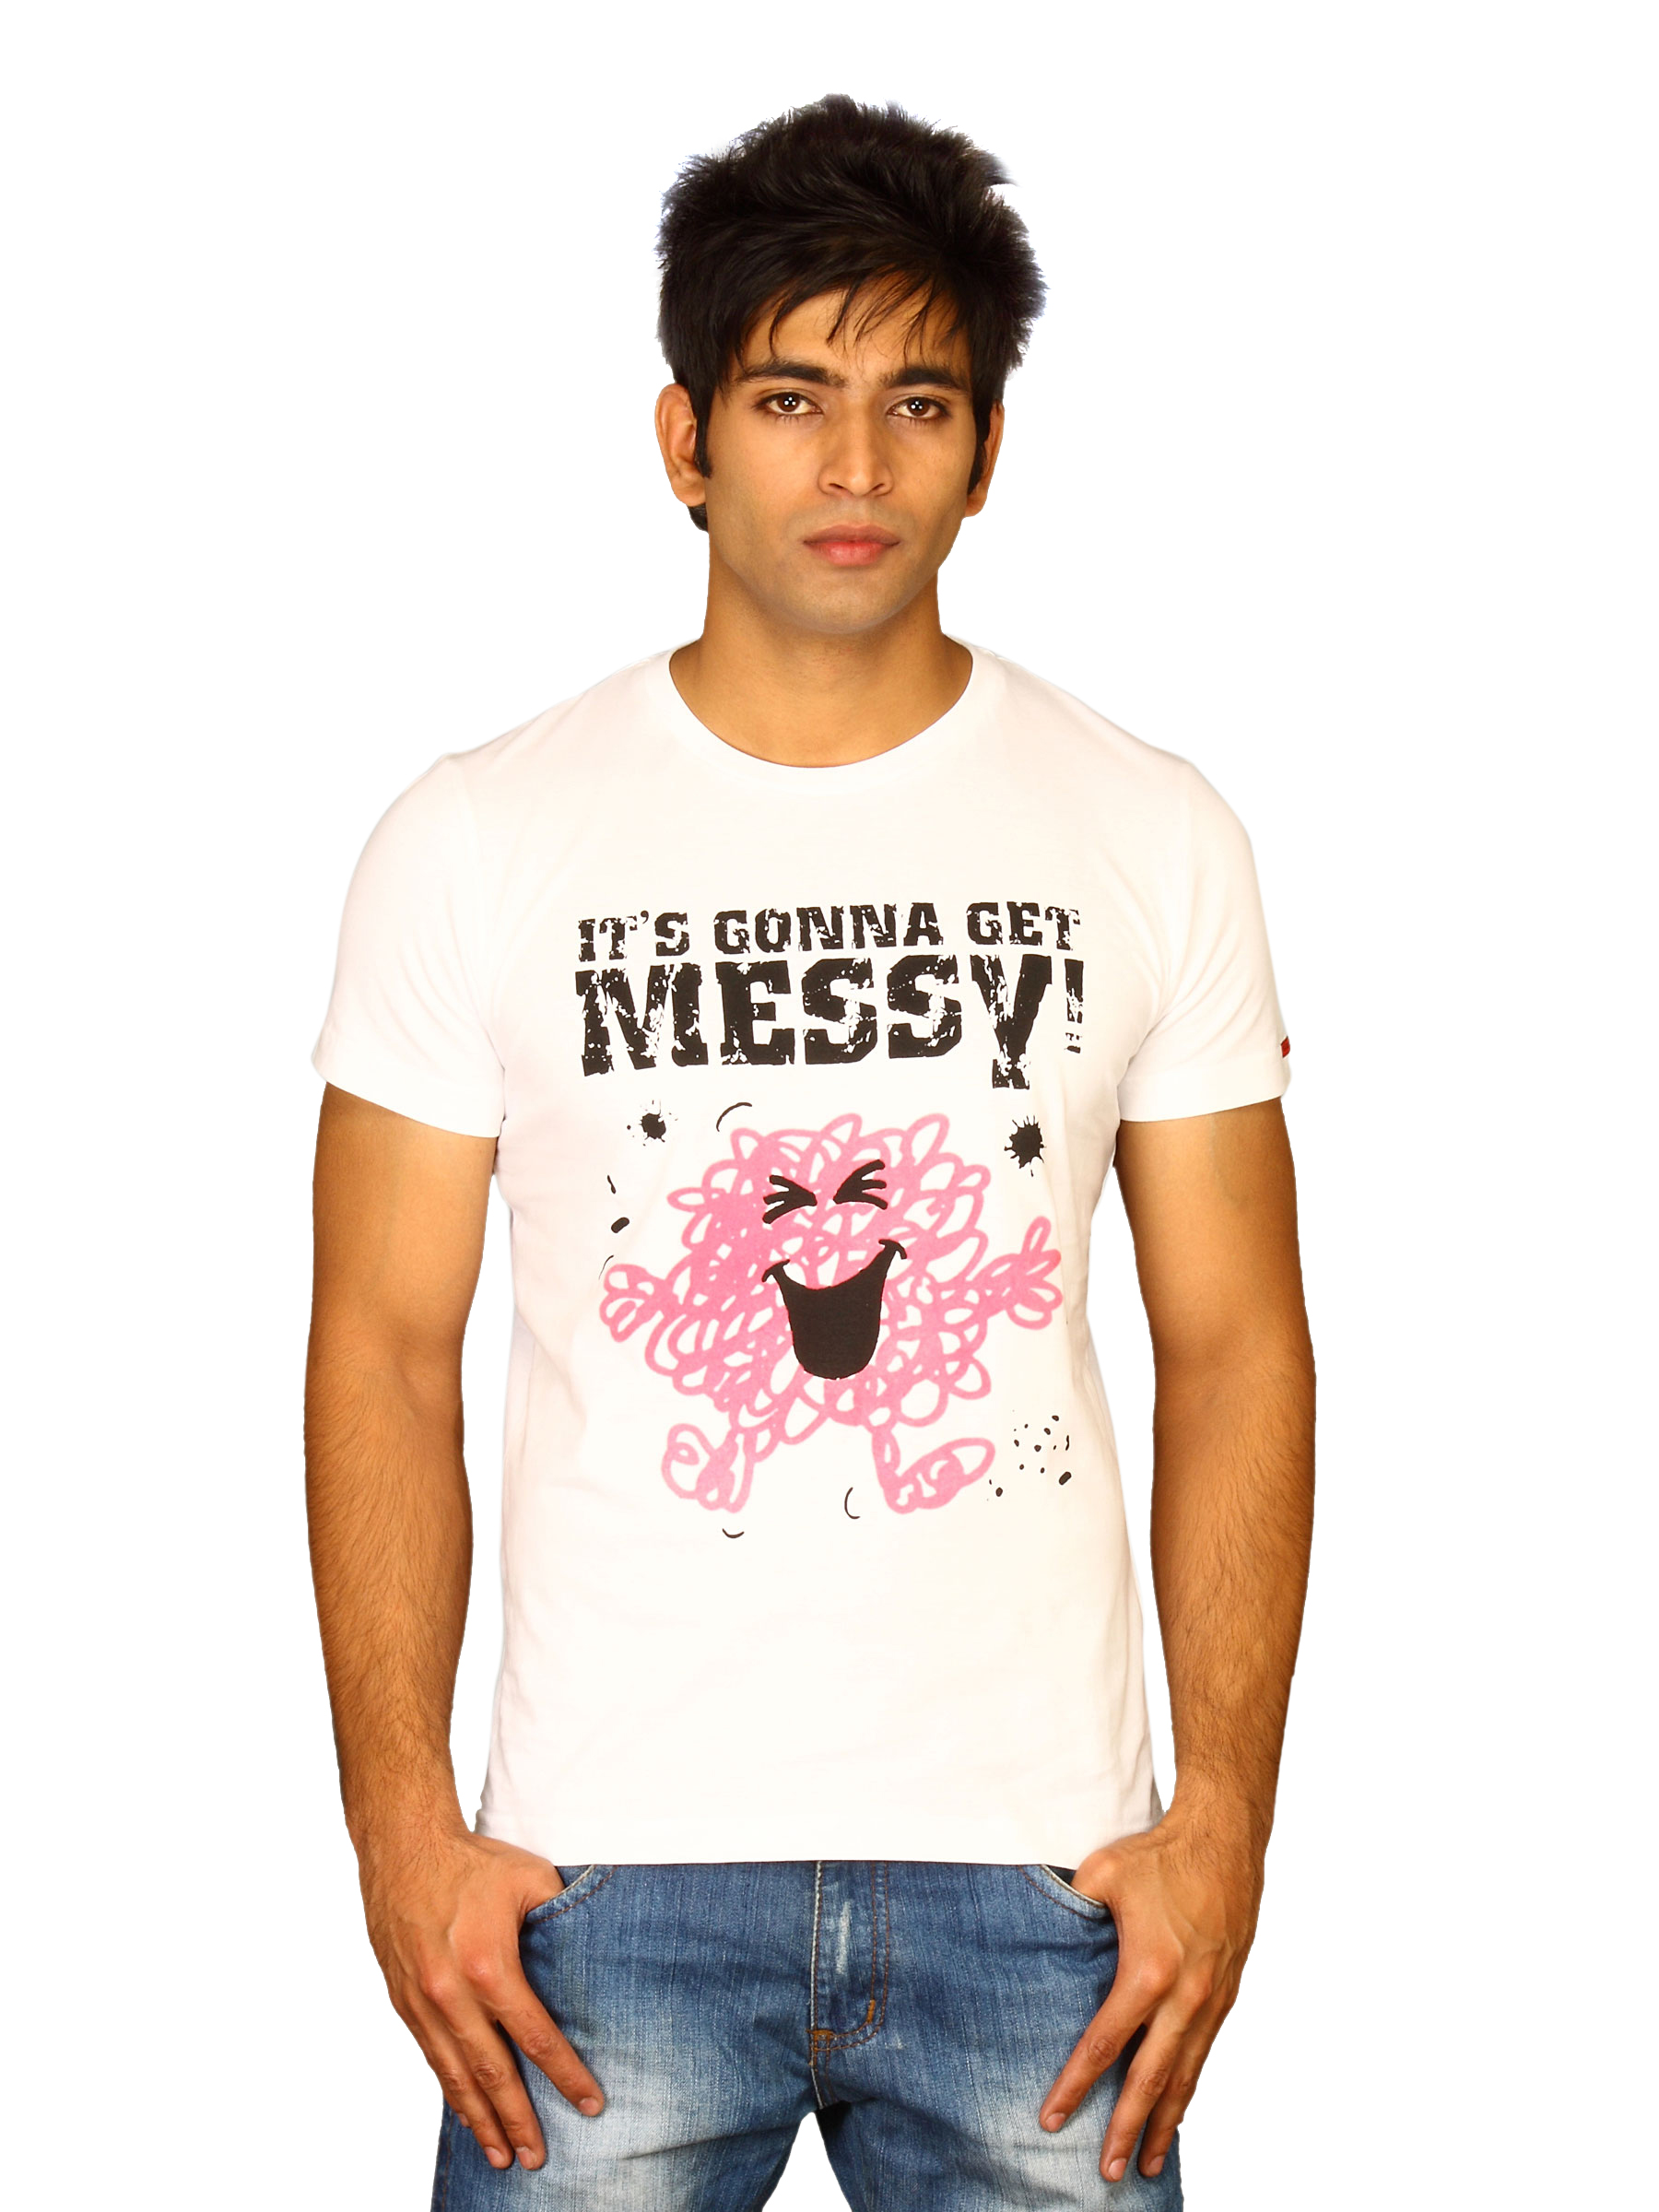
Mr.Men Men's Its Gonna Get Messy White T-shirt
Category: Apparel / Topwear / Tshirts
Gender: Men
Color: White
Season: Summer 2011
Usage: Casual